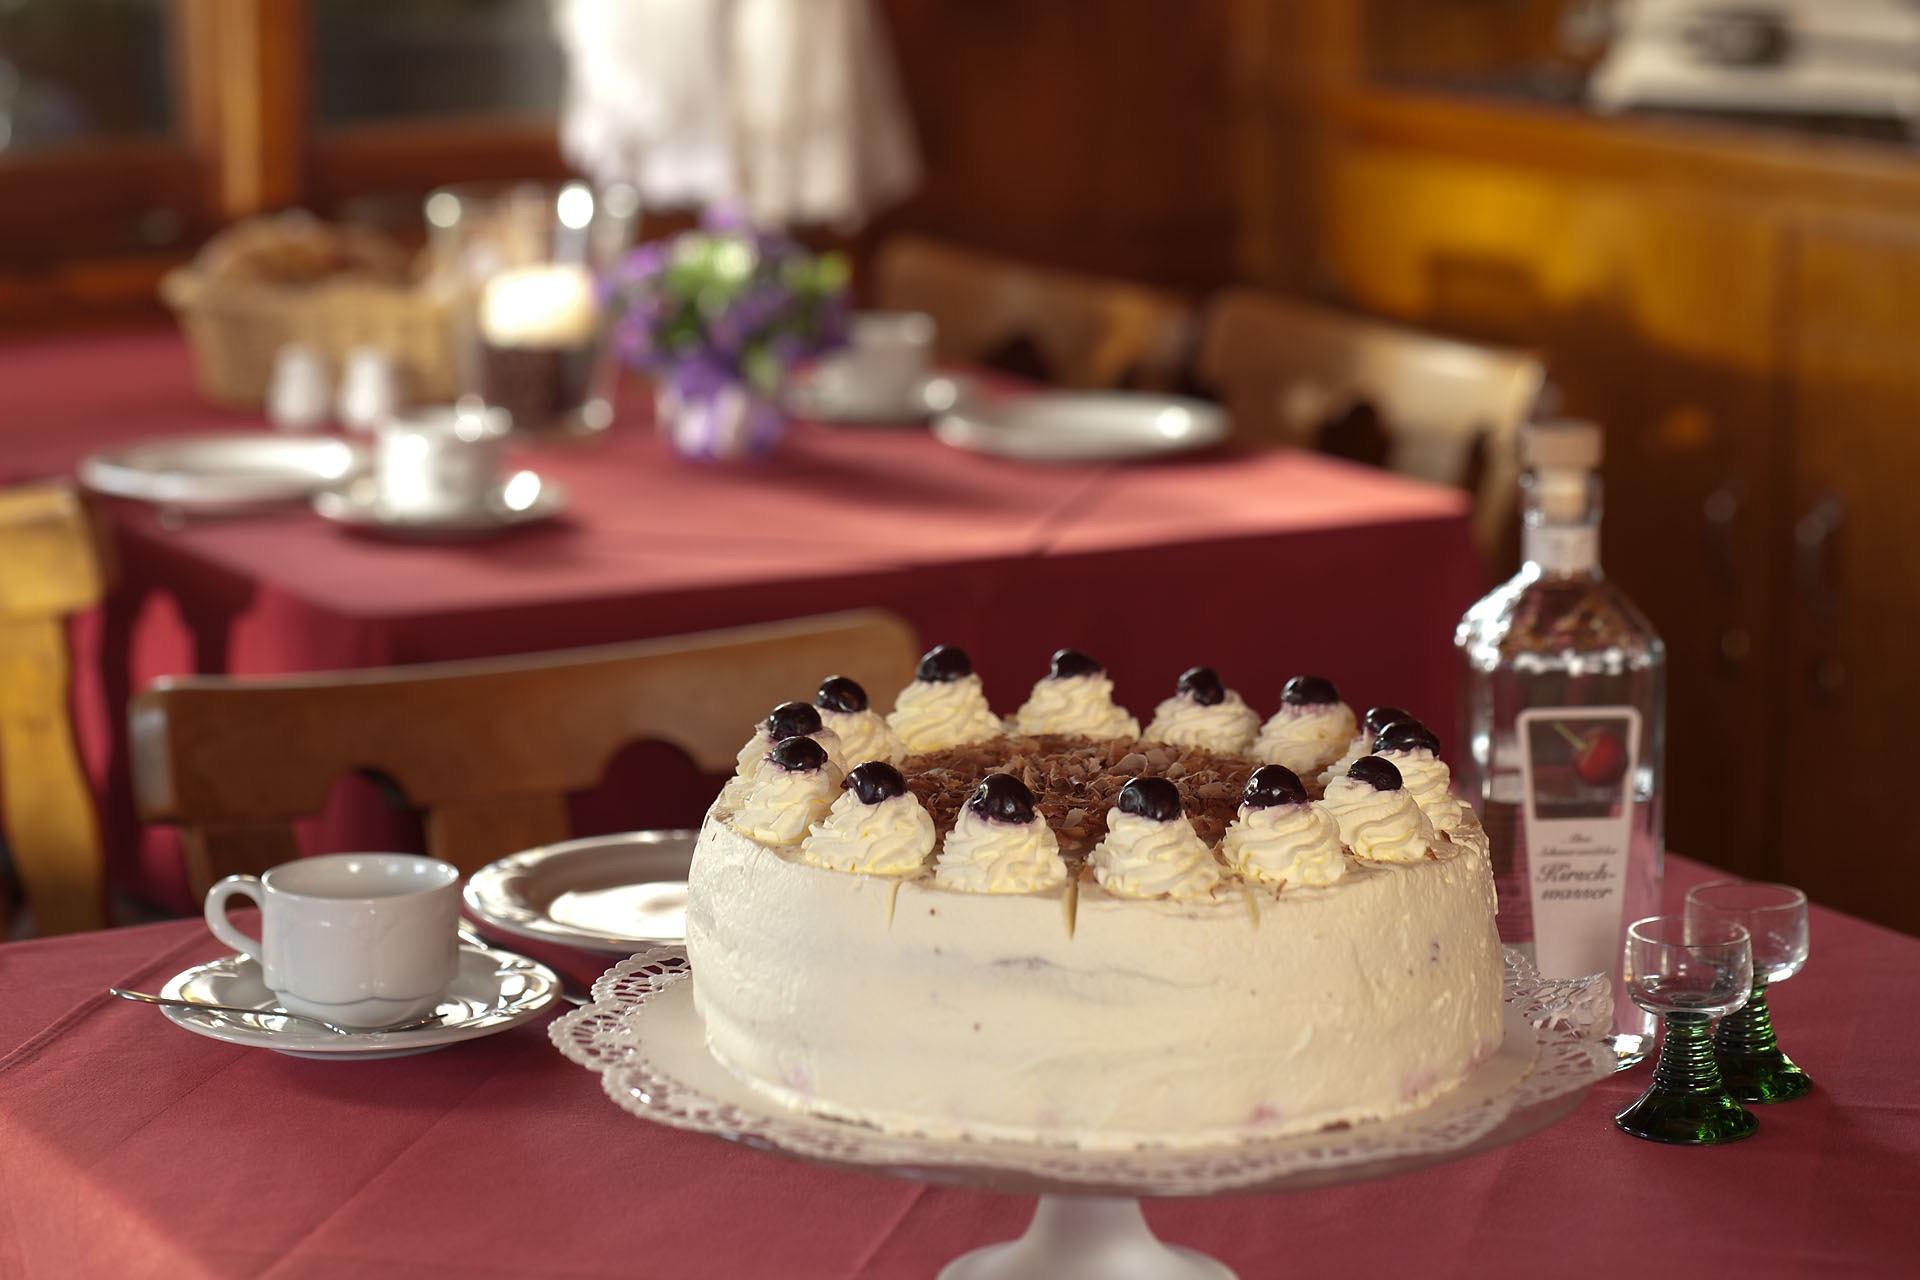
meal, food, dessert, cake, party, brunch